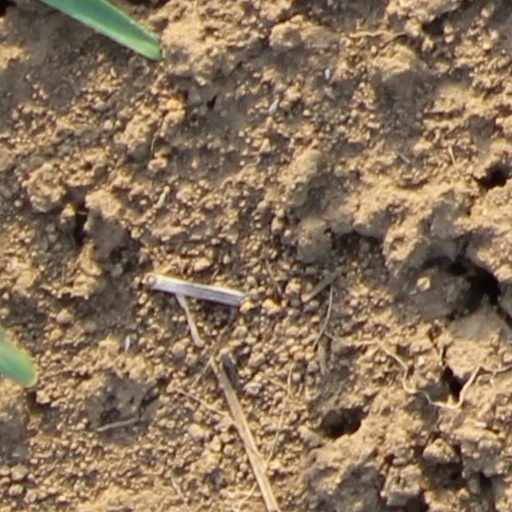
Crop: wheat